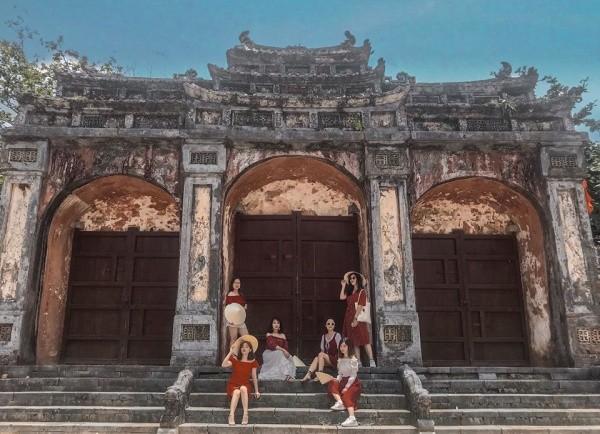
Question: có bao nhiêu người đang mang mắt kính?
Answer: có hai người đang mang mắt kính